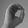
ASL letter: O